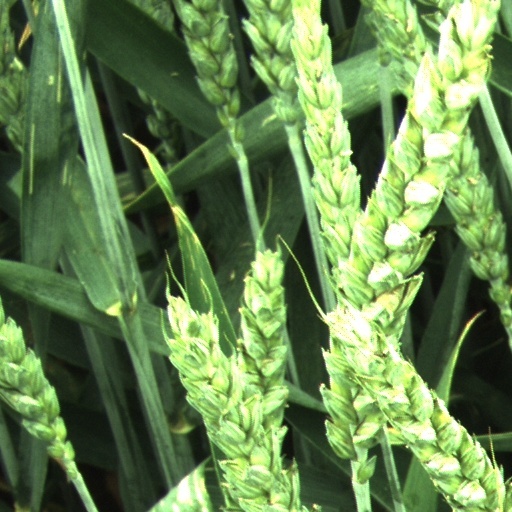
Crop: wheat